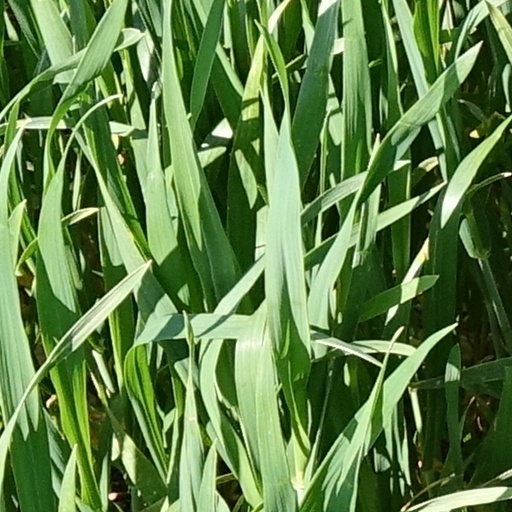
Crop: wheat